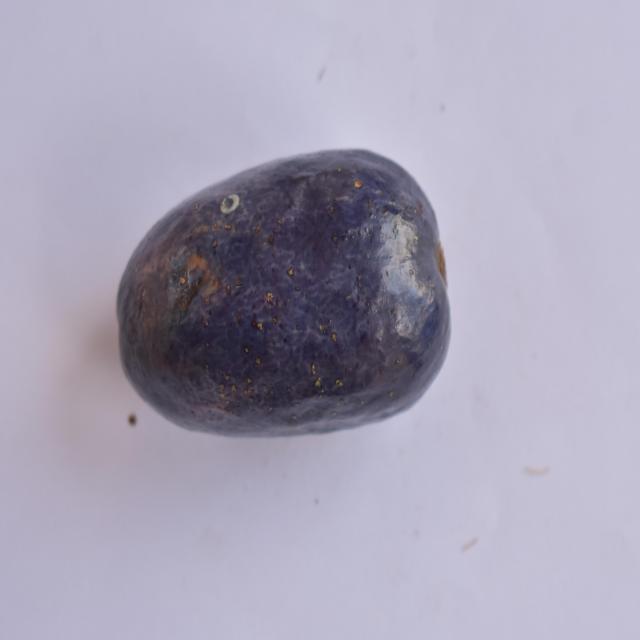
Plum grade: unaffected